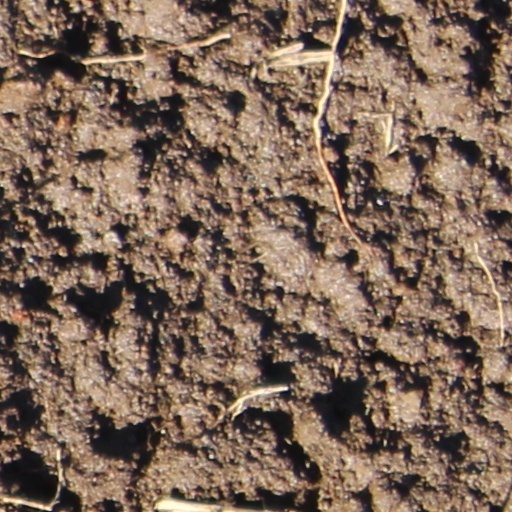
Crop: wheat